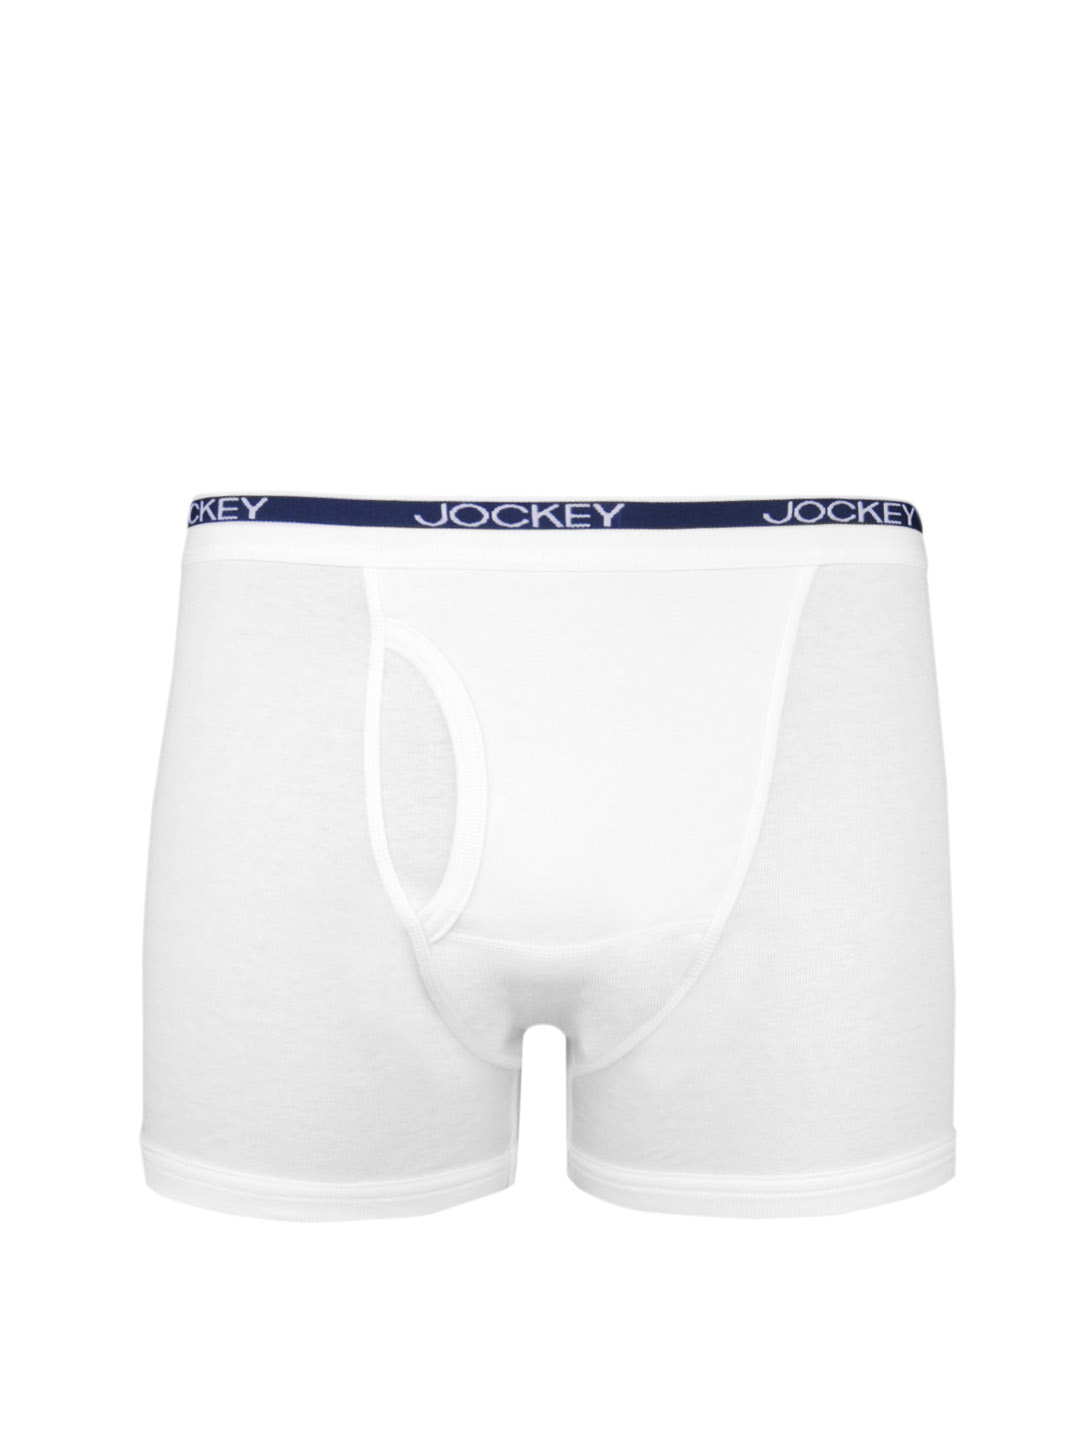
Jockey MODERN CLASSIC Men white Boxer 8009
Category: Apparel / Innerwear / Boxers
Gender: Men
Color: White
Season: Summer 2016
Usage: Casual